Development of a Bottle in Space

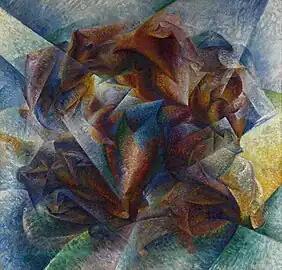
"Dynamism of a Soccer Player" (1913)

The sculpture was originally cast as a silvery bronze bottle, but was then intentionally stripped open and sculpted, a process that involved breaking the bottle into winding sections and combining absolute and relative motion to give it a rotary appearance. The finished sculpture is 15 ½ inches tall and sits on a quadrilateral base of length 23 ¾ inches and width 15 ½ inches (39.4 x 60.3 x 39.4 cm). The bottle is shown sitting on a much larger base, on what is believed to be the machinery used in the production of glass bottles. The smaller, hollowed out cylindrical mass next to the bottle takes the appearance of an empty container, one that would appear on the conveyor belt of such a machine. The bottle itself, however, is shown as a three quarter cross section, showing the object previous to completion, as it is still being molded.